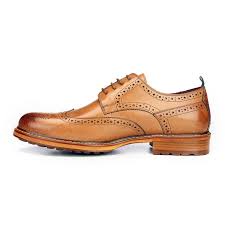
Label: Brogue